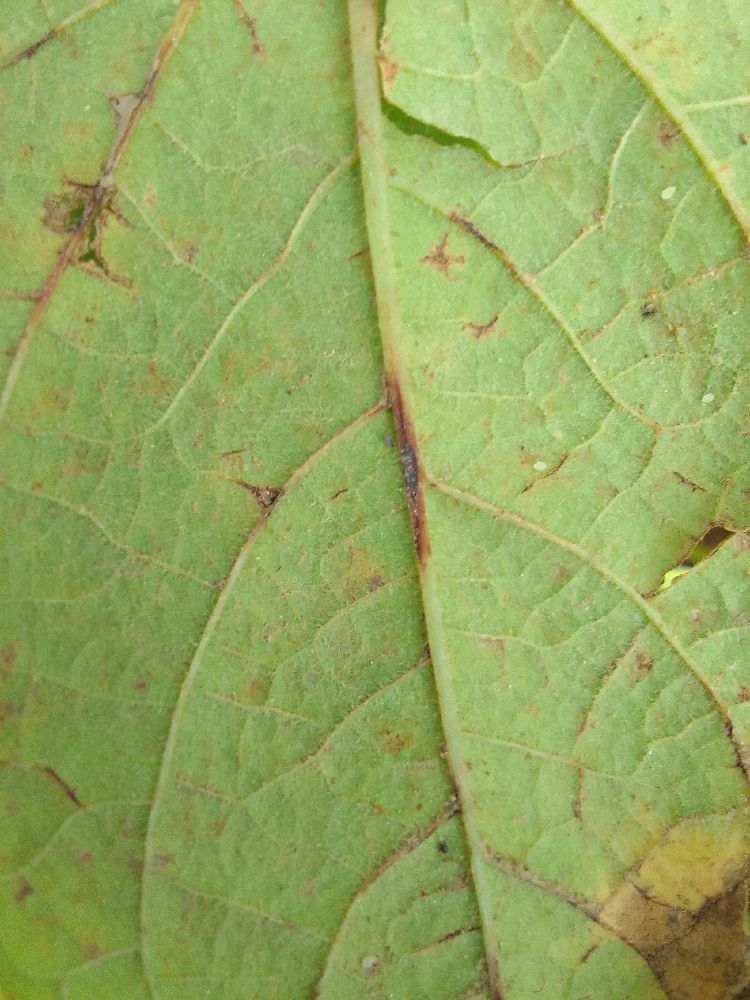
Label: anthracnose